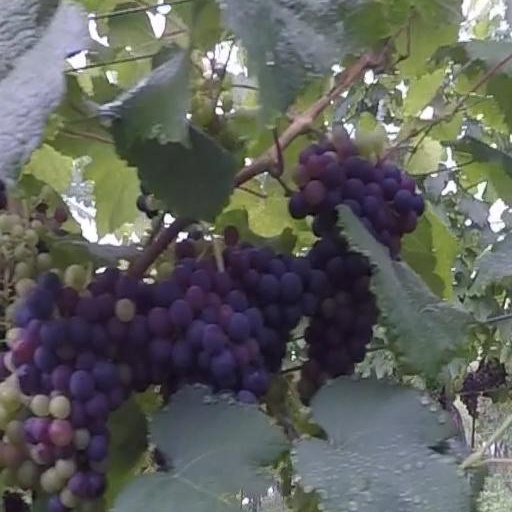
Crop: grape